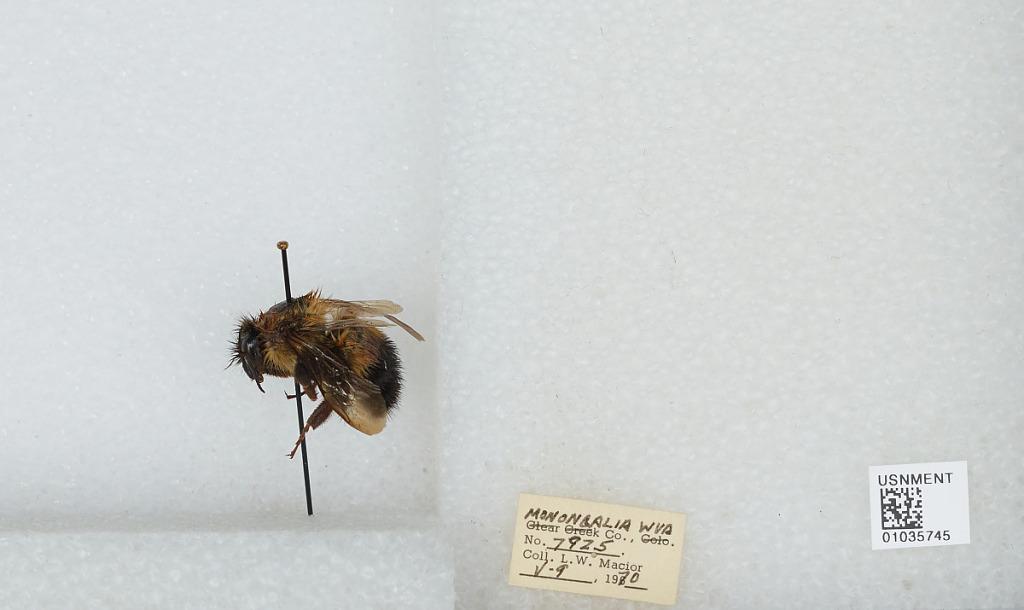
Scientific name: Bombus (Pyrobombus) vagans vagans Smith
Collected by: L. Macior
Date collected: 1970-5-9
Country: United States
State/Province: West Virginia
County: Monongalia
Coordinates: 39.6303, -80.0464